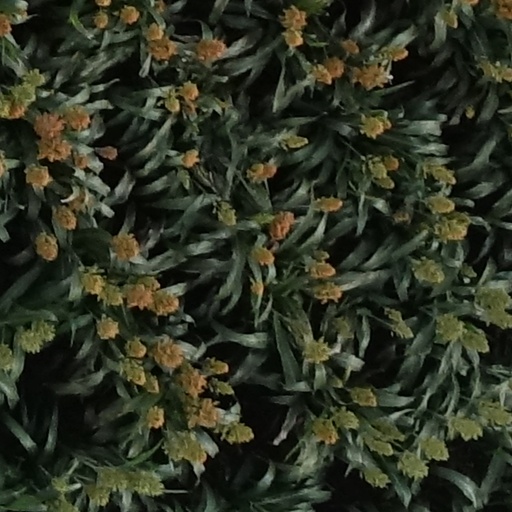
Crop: sorghum